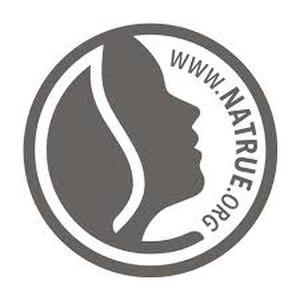
Logo du label NaTrue
NaTrue est le nom d’un label lancé en 2008 par un ensemble de fabricants européens de produits cosmétiques naturels et biologiques, comme Laverana/Lavera, Logocos/Logona, Primavera, Santaverde, WALA/Dr. Hauschka et les laboratoires Weleda. Ces entreprises sont regroupées au sein de l’European Natural and Organic Cosmetics Interest Grouping. Ce label est l’un des plus exigeants qui soit au niveau de son cahier des charges, car il n’autorise que l’usage de matières premières naturelles, ou, si elles sont issues d’une synthèse chimique, elles doivent être identiques à celles qu’on trouve à l’état naturel. « Ces exigences élevées et ses normes strictes font de NaTrue, le label le plus exigeant des labels cosmétiques bio présents sur le marché. » C’est aussi le nom d’une association internationale à but non lucratif, une Organisation Non Gouvernementale, qui siège à Bruxelles. Son nom est la contraction de deux termes de la langue anglaise : « Nature » et « True ».